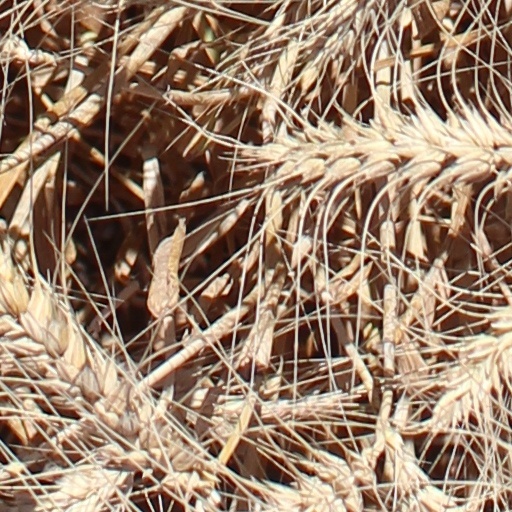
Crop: wheat